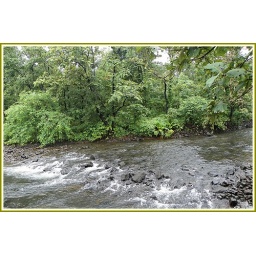
Rapids in forest river